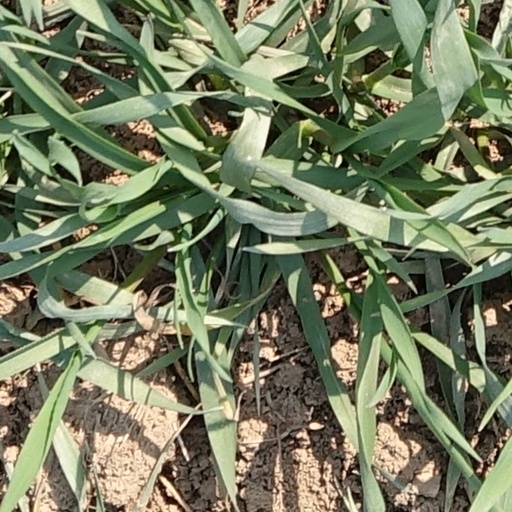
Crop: wheat